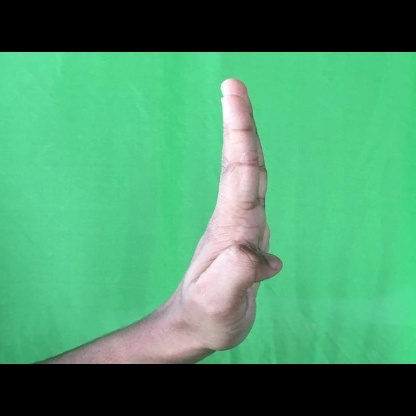
Mudra: Pathaka